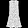
Label: Dress